Question: What is the color of the grass?
Tambaya: Wani launi ne ciyawar?
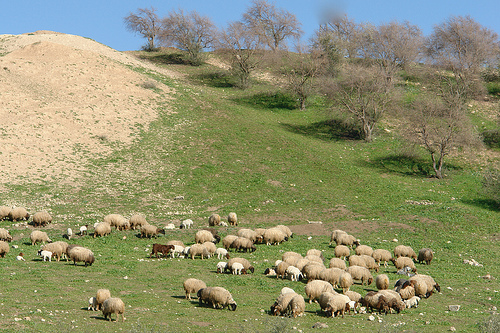
Answer: Green.
Amsa: Koriya.